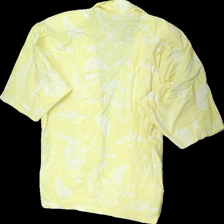
View: back
Type: Top
Category: Ladies
Brand: Not in the list
Colors: Yellow, White
Material: 100% bomull
Pattern: Logo print
Cut: V-collar
Season: All
Trend: 80s
Stains: Minor
Damage: smuts fläckar
Damage location: middle center
Damage 2: smuts fläck
Damage 2 location: top center
Price range: <50
Recommended usage: Reuse
Description: top med stora fickor och vita knappar